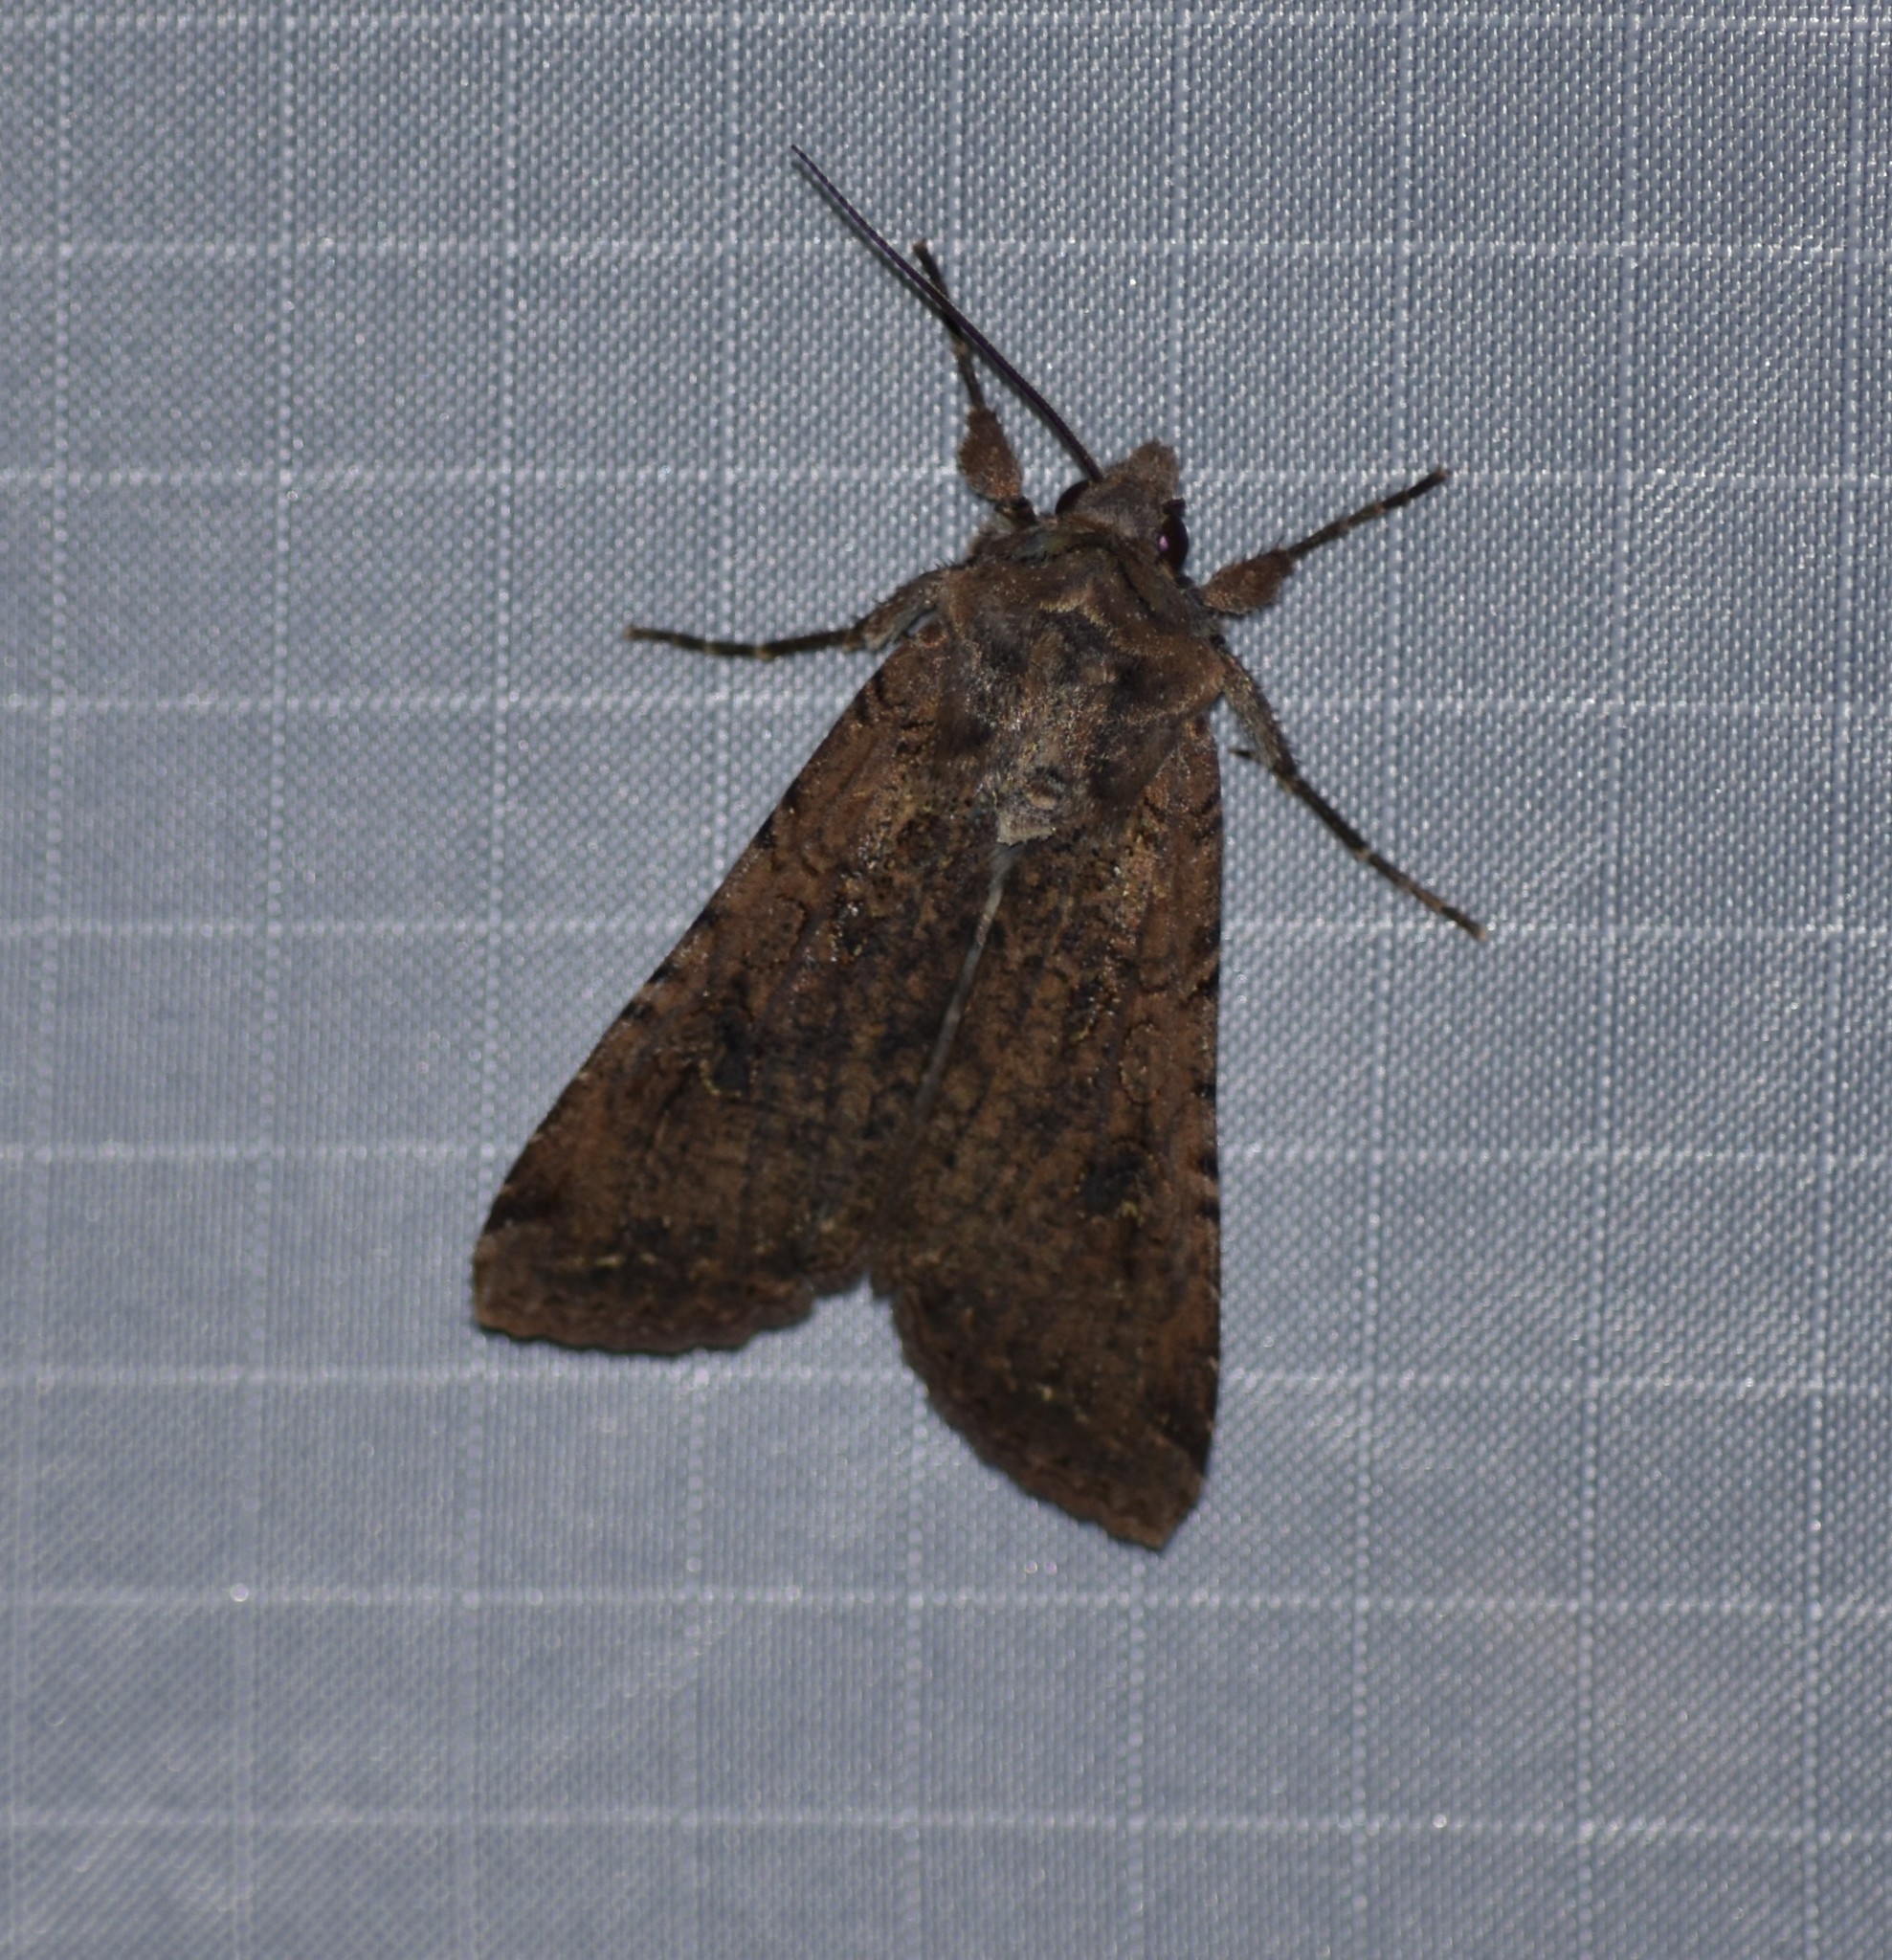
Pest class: cutworms